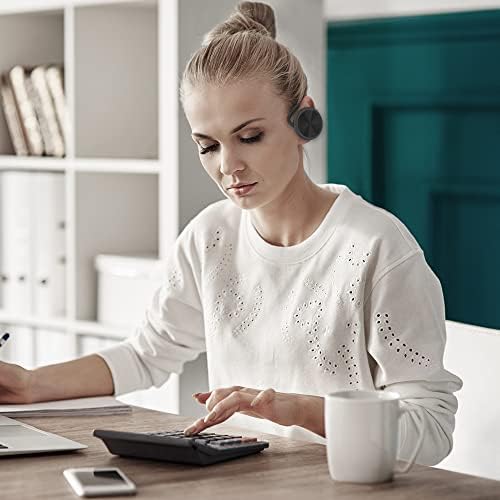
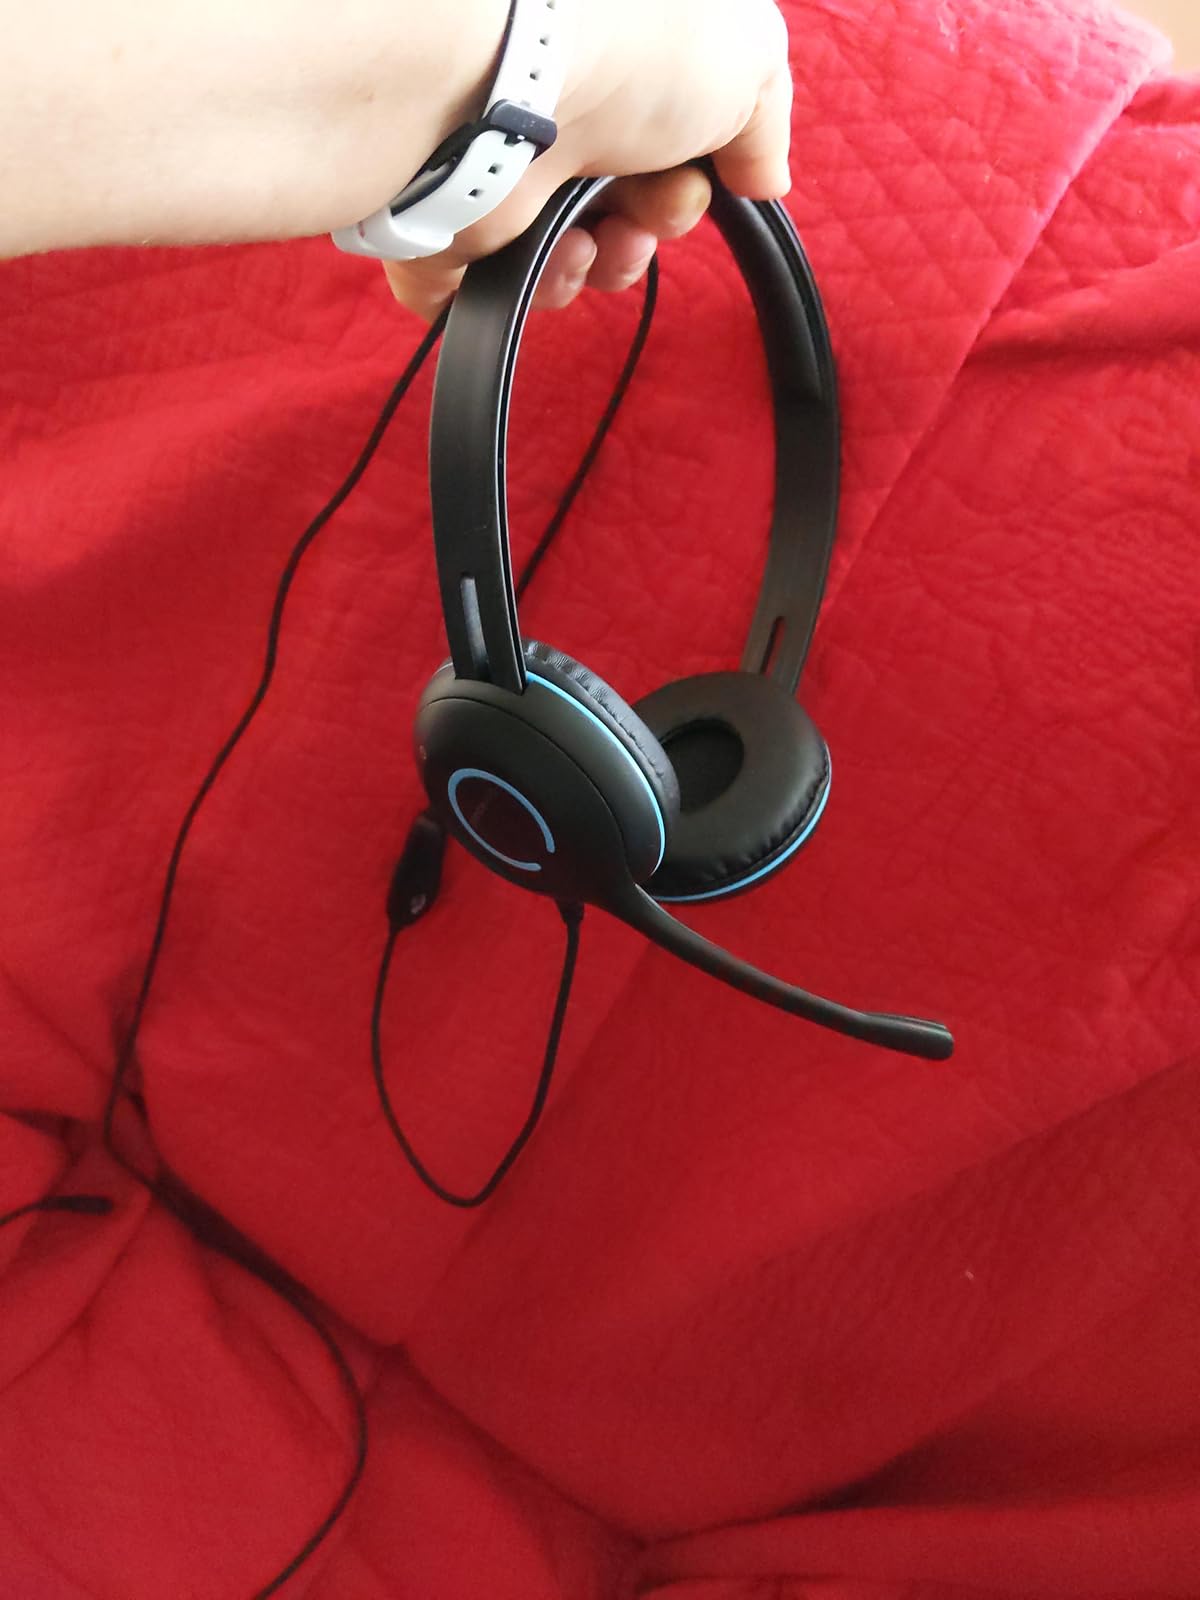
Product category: headphones
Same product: no